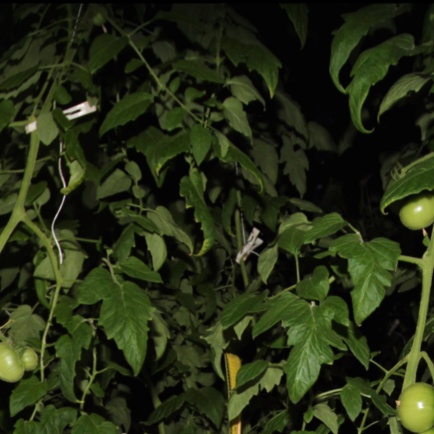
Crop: tomato